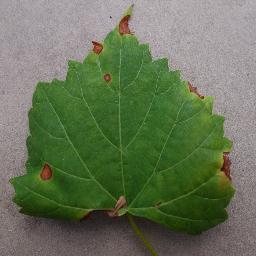
Label: Grape___Black_rot